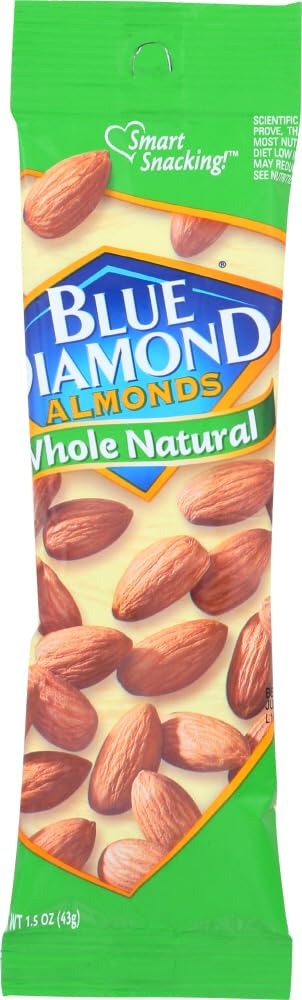
Item Name: Blue Diamond Almond 1.5 OZ (Pack of 24)
Value: 1.5
Unit: Ounce

Price: 43.7